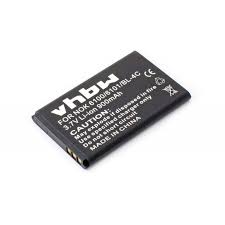
Waste category: battery